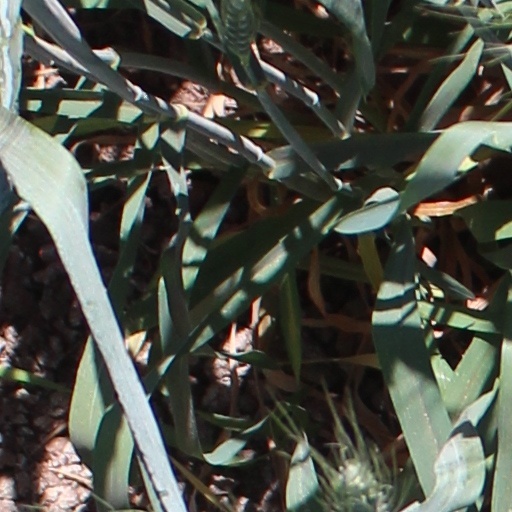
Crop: wheat